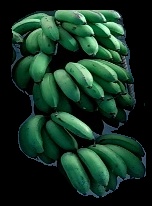
Variety: rasbale
Grade: grade2